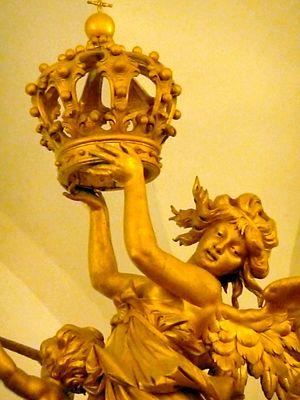
Le Marstallmuseum du palais de Nymphenburg à Munich est aménagé dans les anciennes écuries de la partie sud du château. C'est l'une des plus importantes collections de voitures de cour au monde. La collection présente une flotte de véhicules de l'époque des électeurs de Bavière et du Palatinat et des rois de la maison Wittelsbach. La collection, qui présente des modèles d’Allemagne, de France et d’Angleterre, donne un aperçu complet de l’évolution des voitures de la fin du XVIIe siècle à la fin du XIXe siècle.